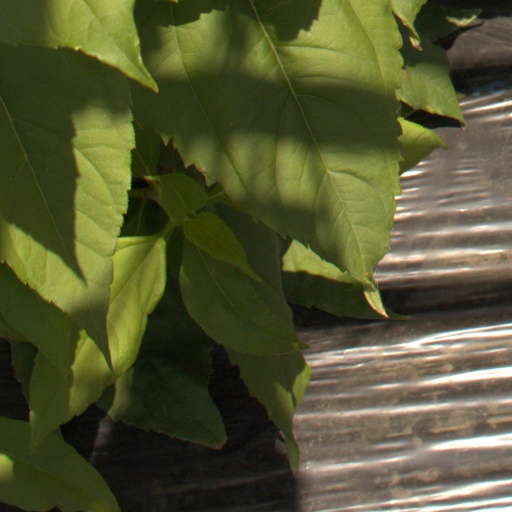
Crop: Jerusalem artichoke